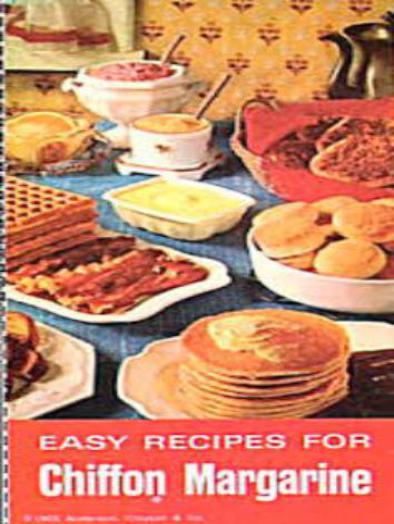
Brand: chiffon margarine
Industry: Food